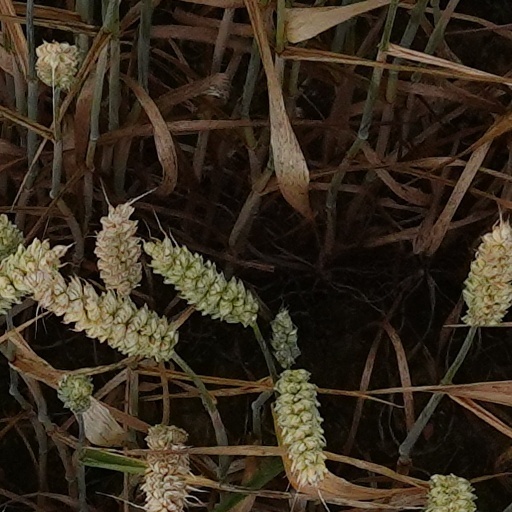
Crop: wheat